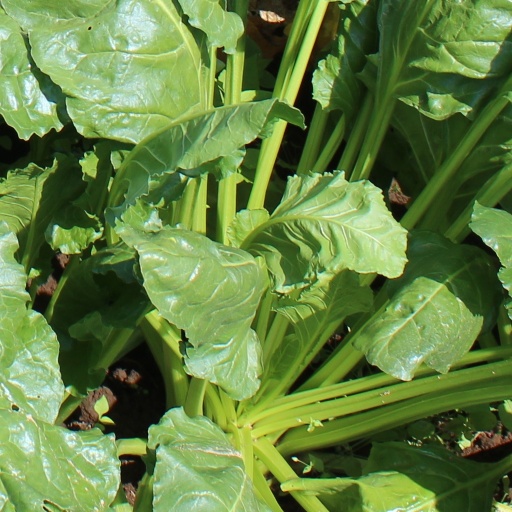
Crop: sugar beet